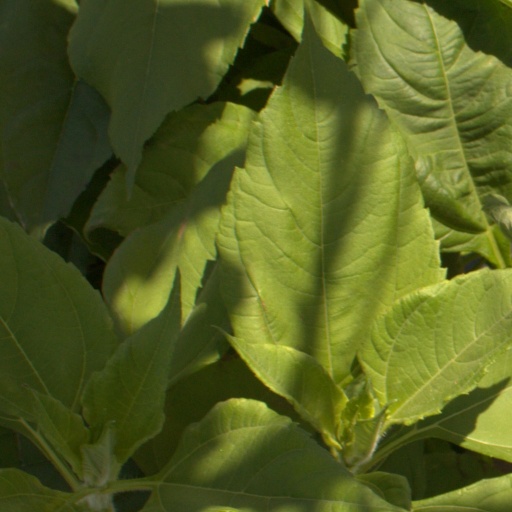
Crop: Jerusalem artichoke